Lake Ñahuimpuquio (Junín)

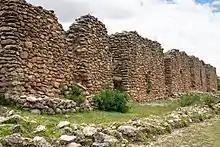
Arwaturo Archaeological Site

Lake Ñahuimpuquio is one of the main tourist attractions at the town of Chupaca since the town and the archaeological remains of Arwaturo are close to the lake; visiting the three places can be done in an hour walk.